One true church

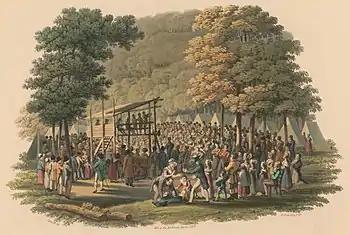
Methodist preachers are known for promulgating the doctrines of the new birth and entire sanctification to the public at events such as tent revivals and camp meetings, which they believe is the reason that God raised them up into existence.

Many Baptists, who uphold the doctrine of Baptist successionism (also known as Landmarkism), "argue that their history can be traced across the centuries to New Testament times" and "claim that Baptists have represented the true church" that "has been, present in every period of history". These Baptists maintain that those who held their views throughout history, including the "Montanists, Novatians, Patarenes, Bogomils, Paulicians, Arnoldists, Henricians, Albigenses, and Waldenses", were persecuted for their faith, a belief that these Baptists maintain to be "grand distinguishing mark of the true church". In the introduction of "The Trail of Blood", a Baptist text that explicates the doctrine of Baptist succession, Clarence Walker states that "The history of Baptists, he discovered, was written in blood. They were the hated people of the Dark Ages. Their preachers and people were put into prison and untold numbers were put to death." J. M. Carroll, the author of the said text "The Trail of Blood", also appeals to historian Johann Lorenz von Mosheim, who stated "Before the rise of Luther and Calvin, there lay secreted in almost all the countries of Europe persons who adhered tenaciously to the principles of modern Dutch Baptists." Walter B. Shurden, the founding executive director of the Center for Baptist Studies at Mercer University, writes that the theology of Landmarkism, which he states is integral of the history of the Southern Baptist Convention, upholds the ideas that "Only Baptist churches can trace their lineage in uninterrupted fashion back to the New Testament, and only Baptist churches therefore are true churches." In addition Shurden writes that Baptists who uphold successionism believe that "only a true church-that is, a Baptist church-can legitimately celebrate the ordinances of baptism and the Lord's Supper. Any celebration of these ordinances by non-Baptists is invalid."